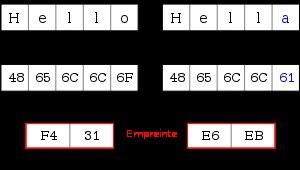
Une somme de contrôle est une courte séquence de données numériques calculée à partir d'un bloc de données plus important permettant de vérifier, avec une très haute probabilité, que l'intégrité de ce bloc a été préservée lors d'une opération de copie, stockage ou transmission. On parle aussi parfois d'empreinte numérique. Pour l'utilisateur final, les sommes de contrôle se présentent typiquement sous la forme de nombres au format hexadécimal. L'utilisation d'une somme de contrôle est une forme de contrôle par redondance.